Horigome Station

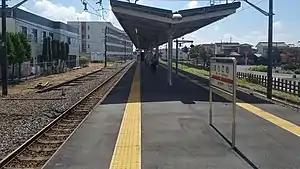
The platform in September 2021

is a railway station in the city of Sano, Tochigi, Japan, operated by the private railway operator Tobu Railway. The station is numbered "TI-35".